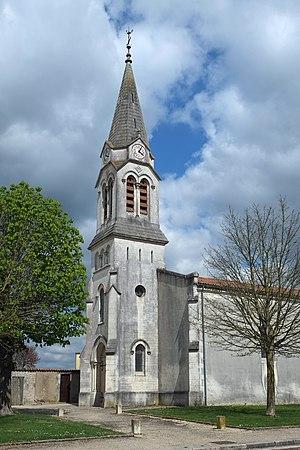
Église Notre-Dame de l'Assomption Vérines Charente-Maritime France
Vérines est une commune du sud-ouest de la France située dans le département de la Charente-Maritime. Ses habitants sont appelés les Vérinois et les Vérinoises.
Les églises de la Charente-Maritime présentent une grande diversité, d'une commune à une autre, et se distinguent par des styles et des périodes de construction différentes. De nombreux édifices témoignent cependant de l'épanouissement, aux XIᵉ et XIIᵉ siècles d'une forme d'art roman spécifique, appelée art roman saintongeais, caractérisée par une simplicité des formes et un décor sculpté, souvent très riche.